Carex vulcani

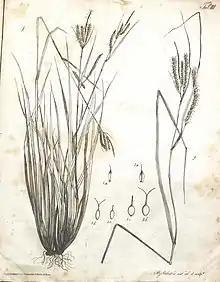
Botanical Illustration

Carex vulcani is a species of sedge native to the Azores generally found above altitude.